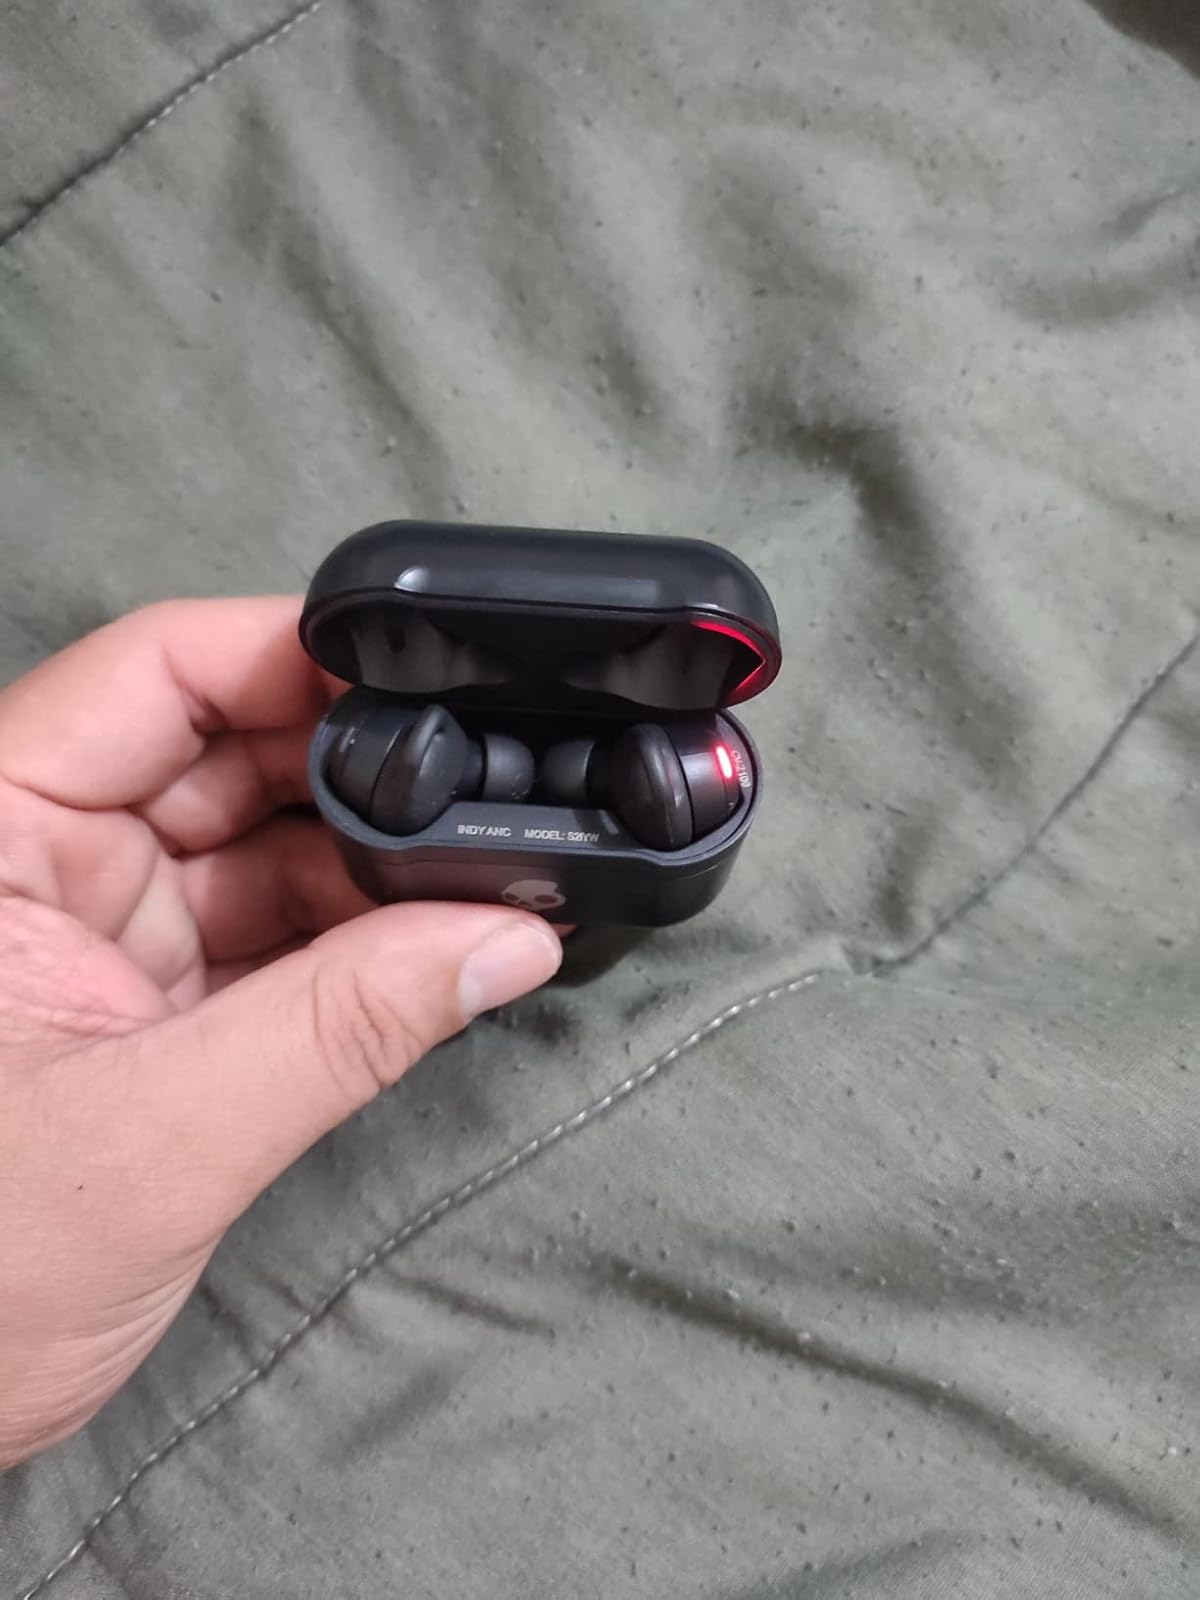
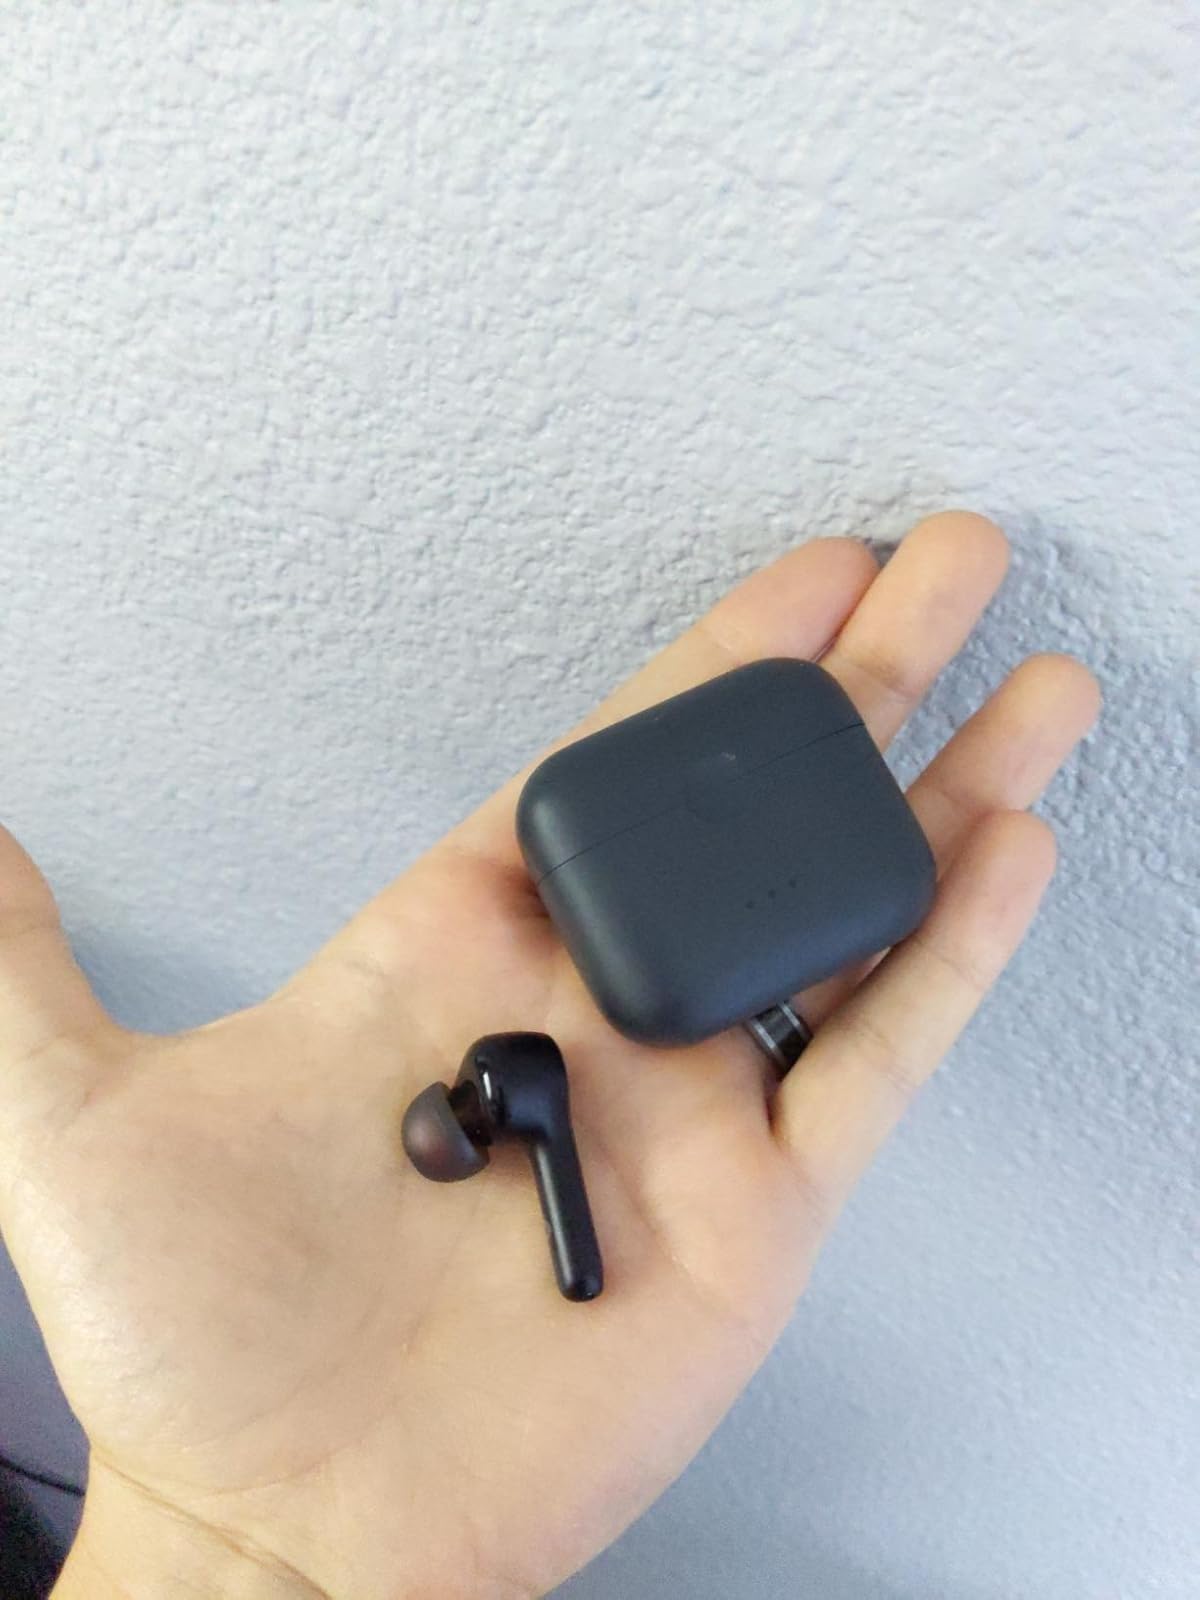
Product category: earbuds
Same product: no